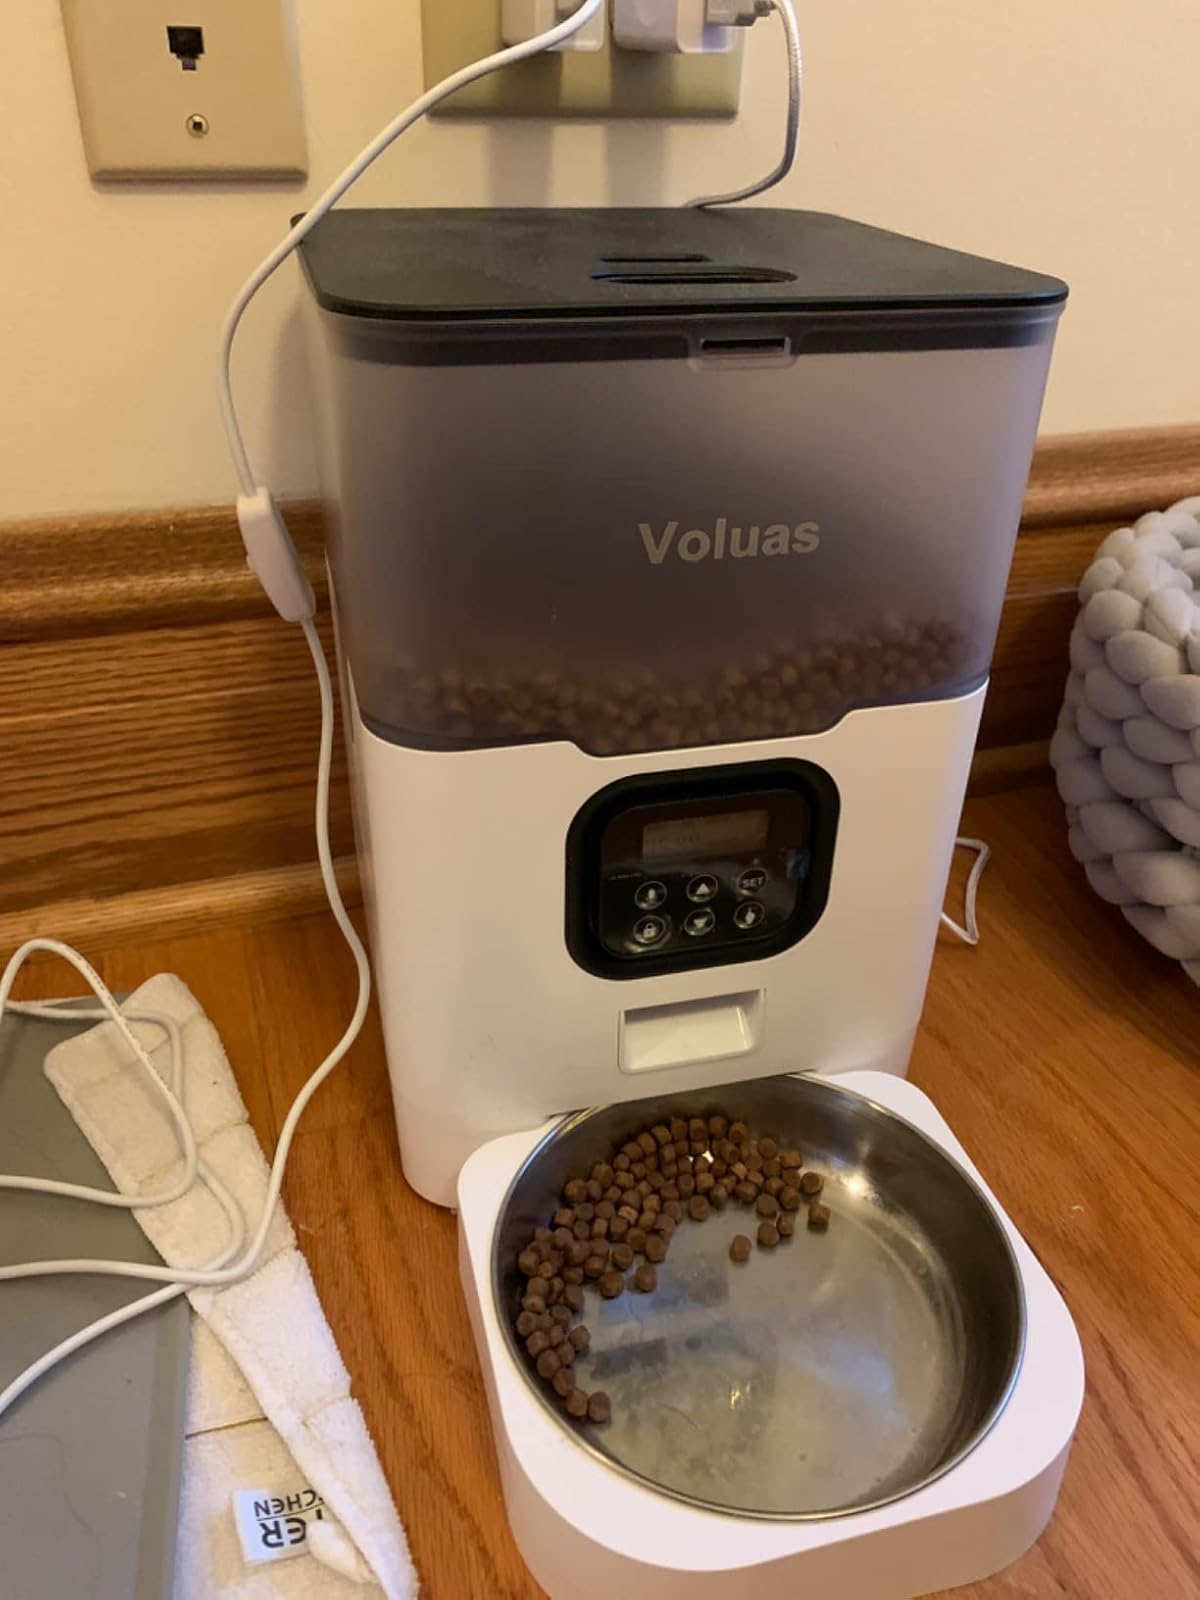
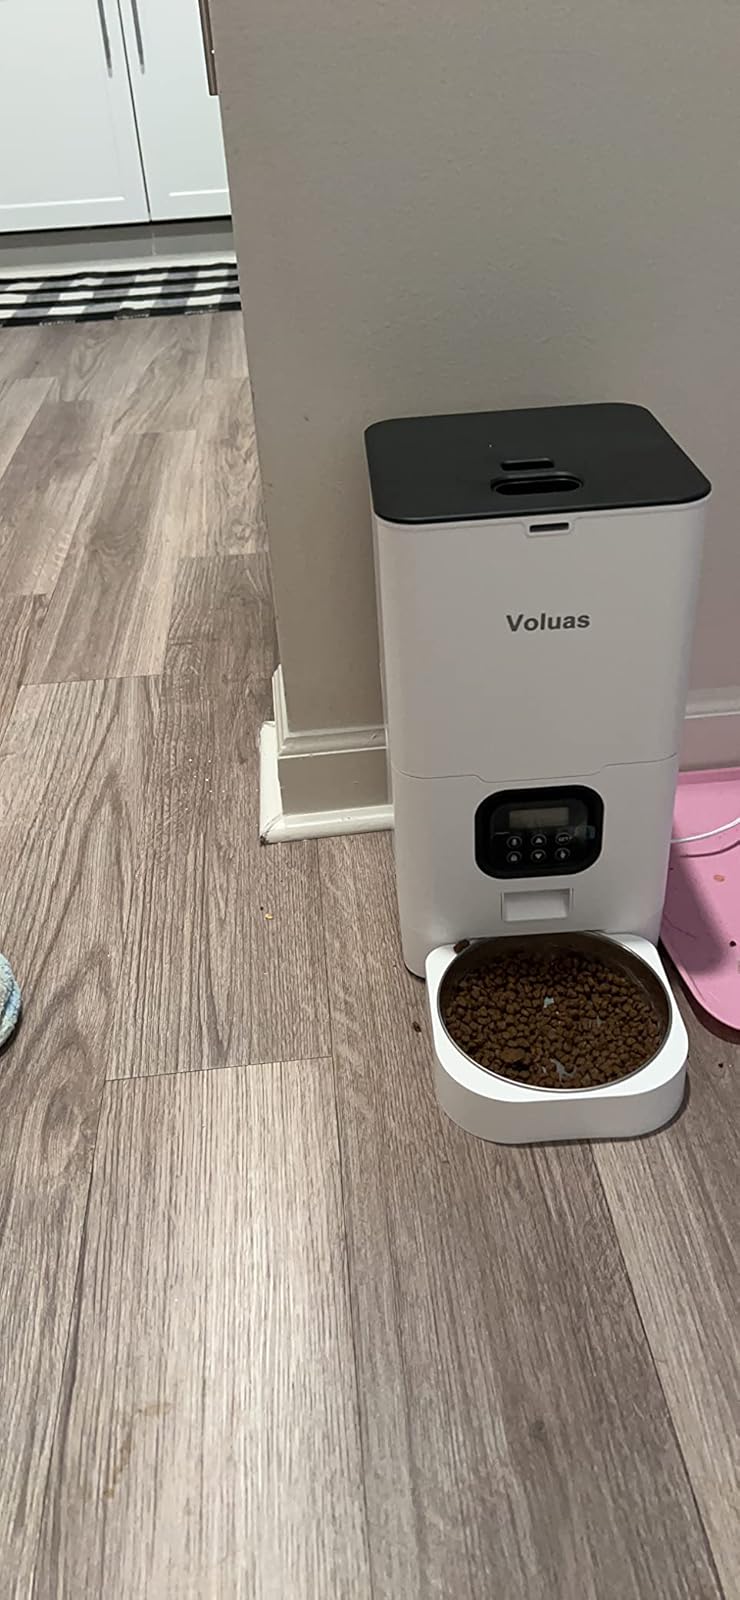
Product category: items_feeder
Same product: no